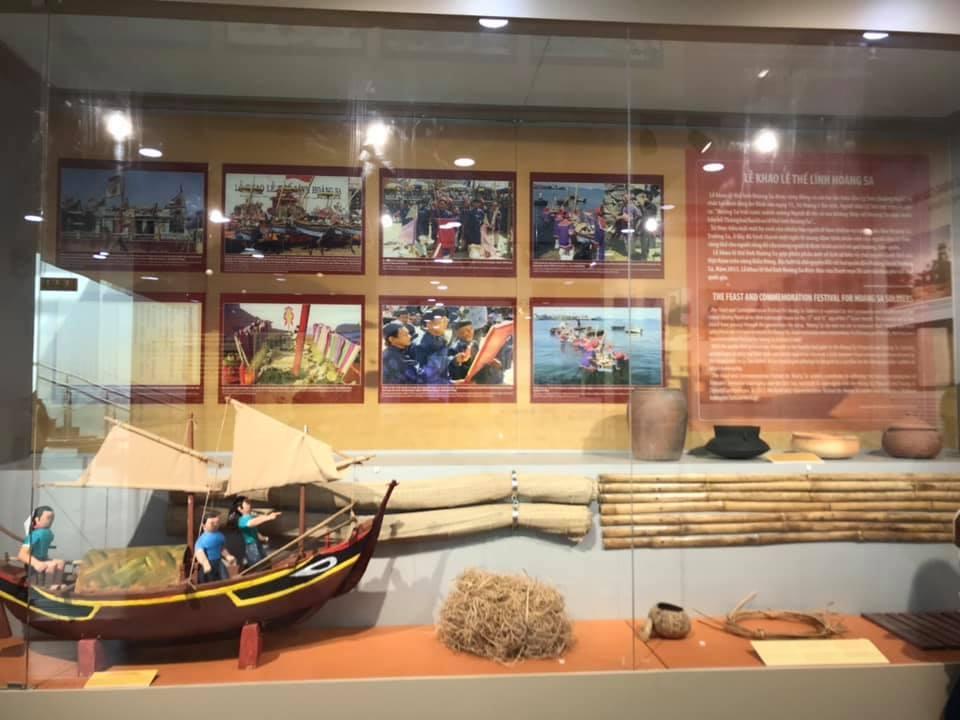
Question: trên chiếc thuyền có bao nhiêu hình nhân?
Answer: trên chiếc thuyền có ba hình nhân